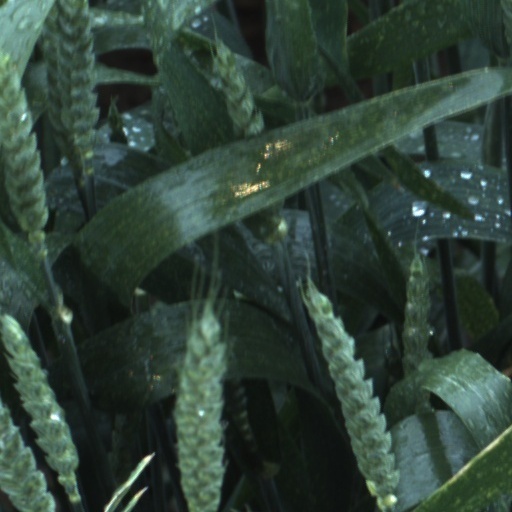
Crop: wheat